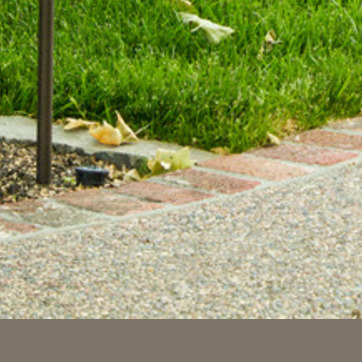
Material: brick